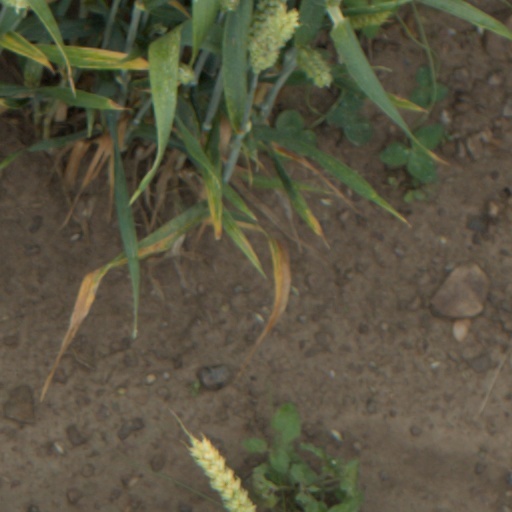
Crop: wheat